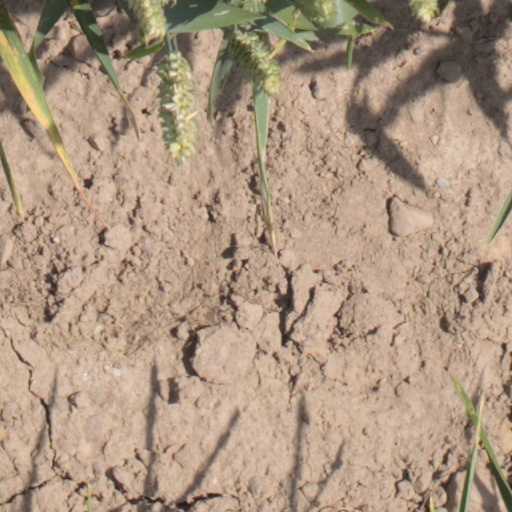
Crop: wheat